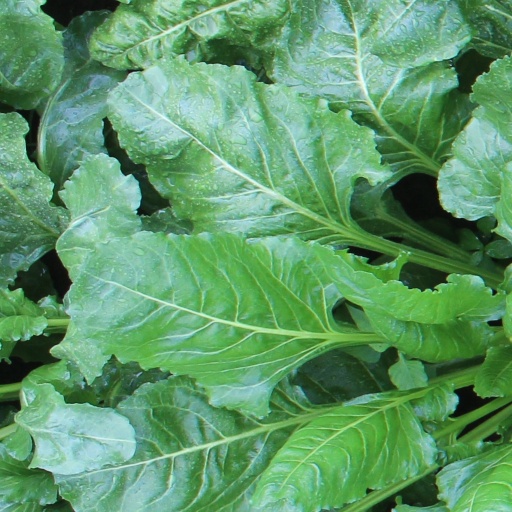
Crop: sugar beet